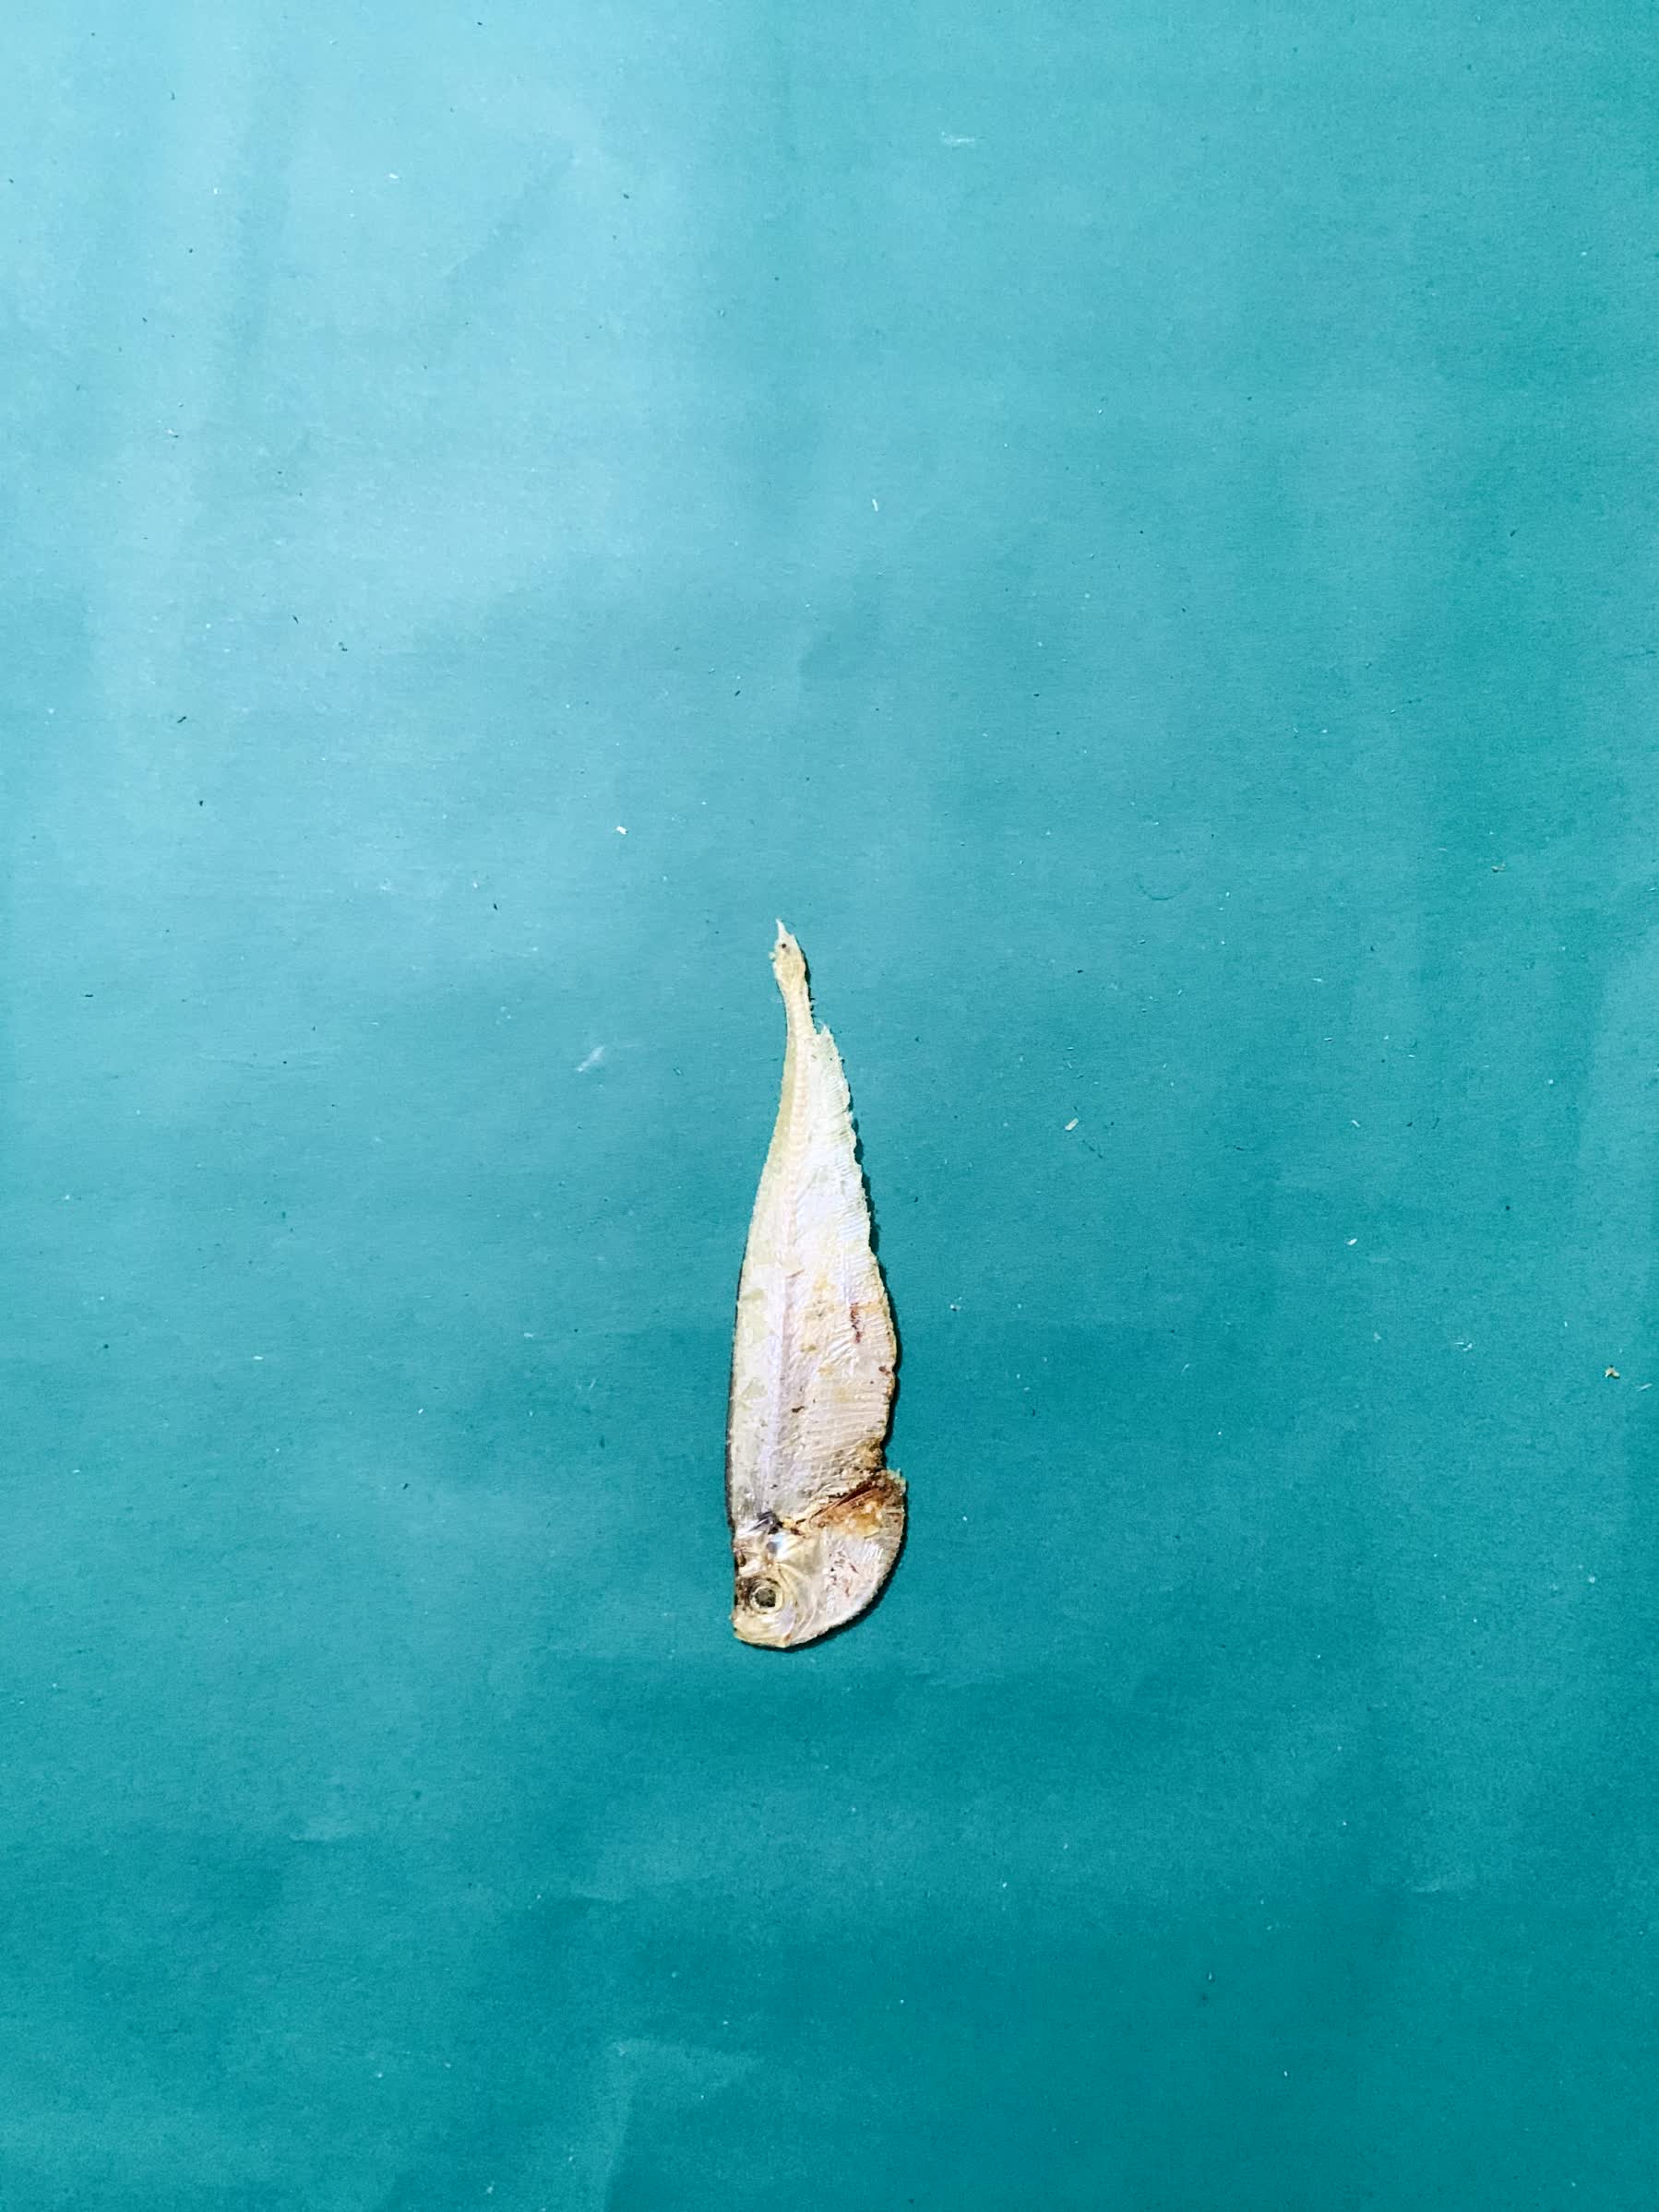
Species: Shukna Feuwa